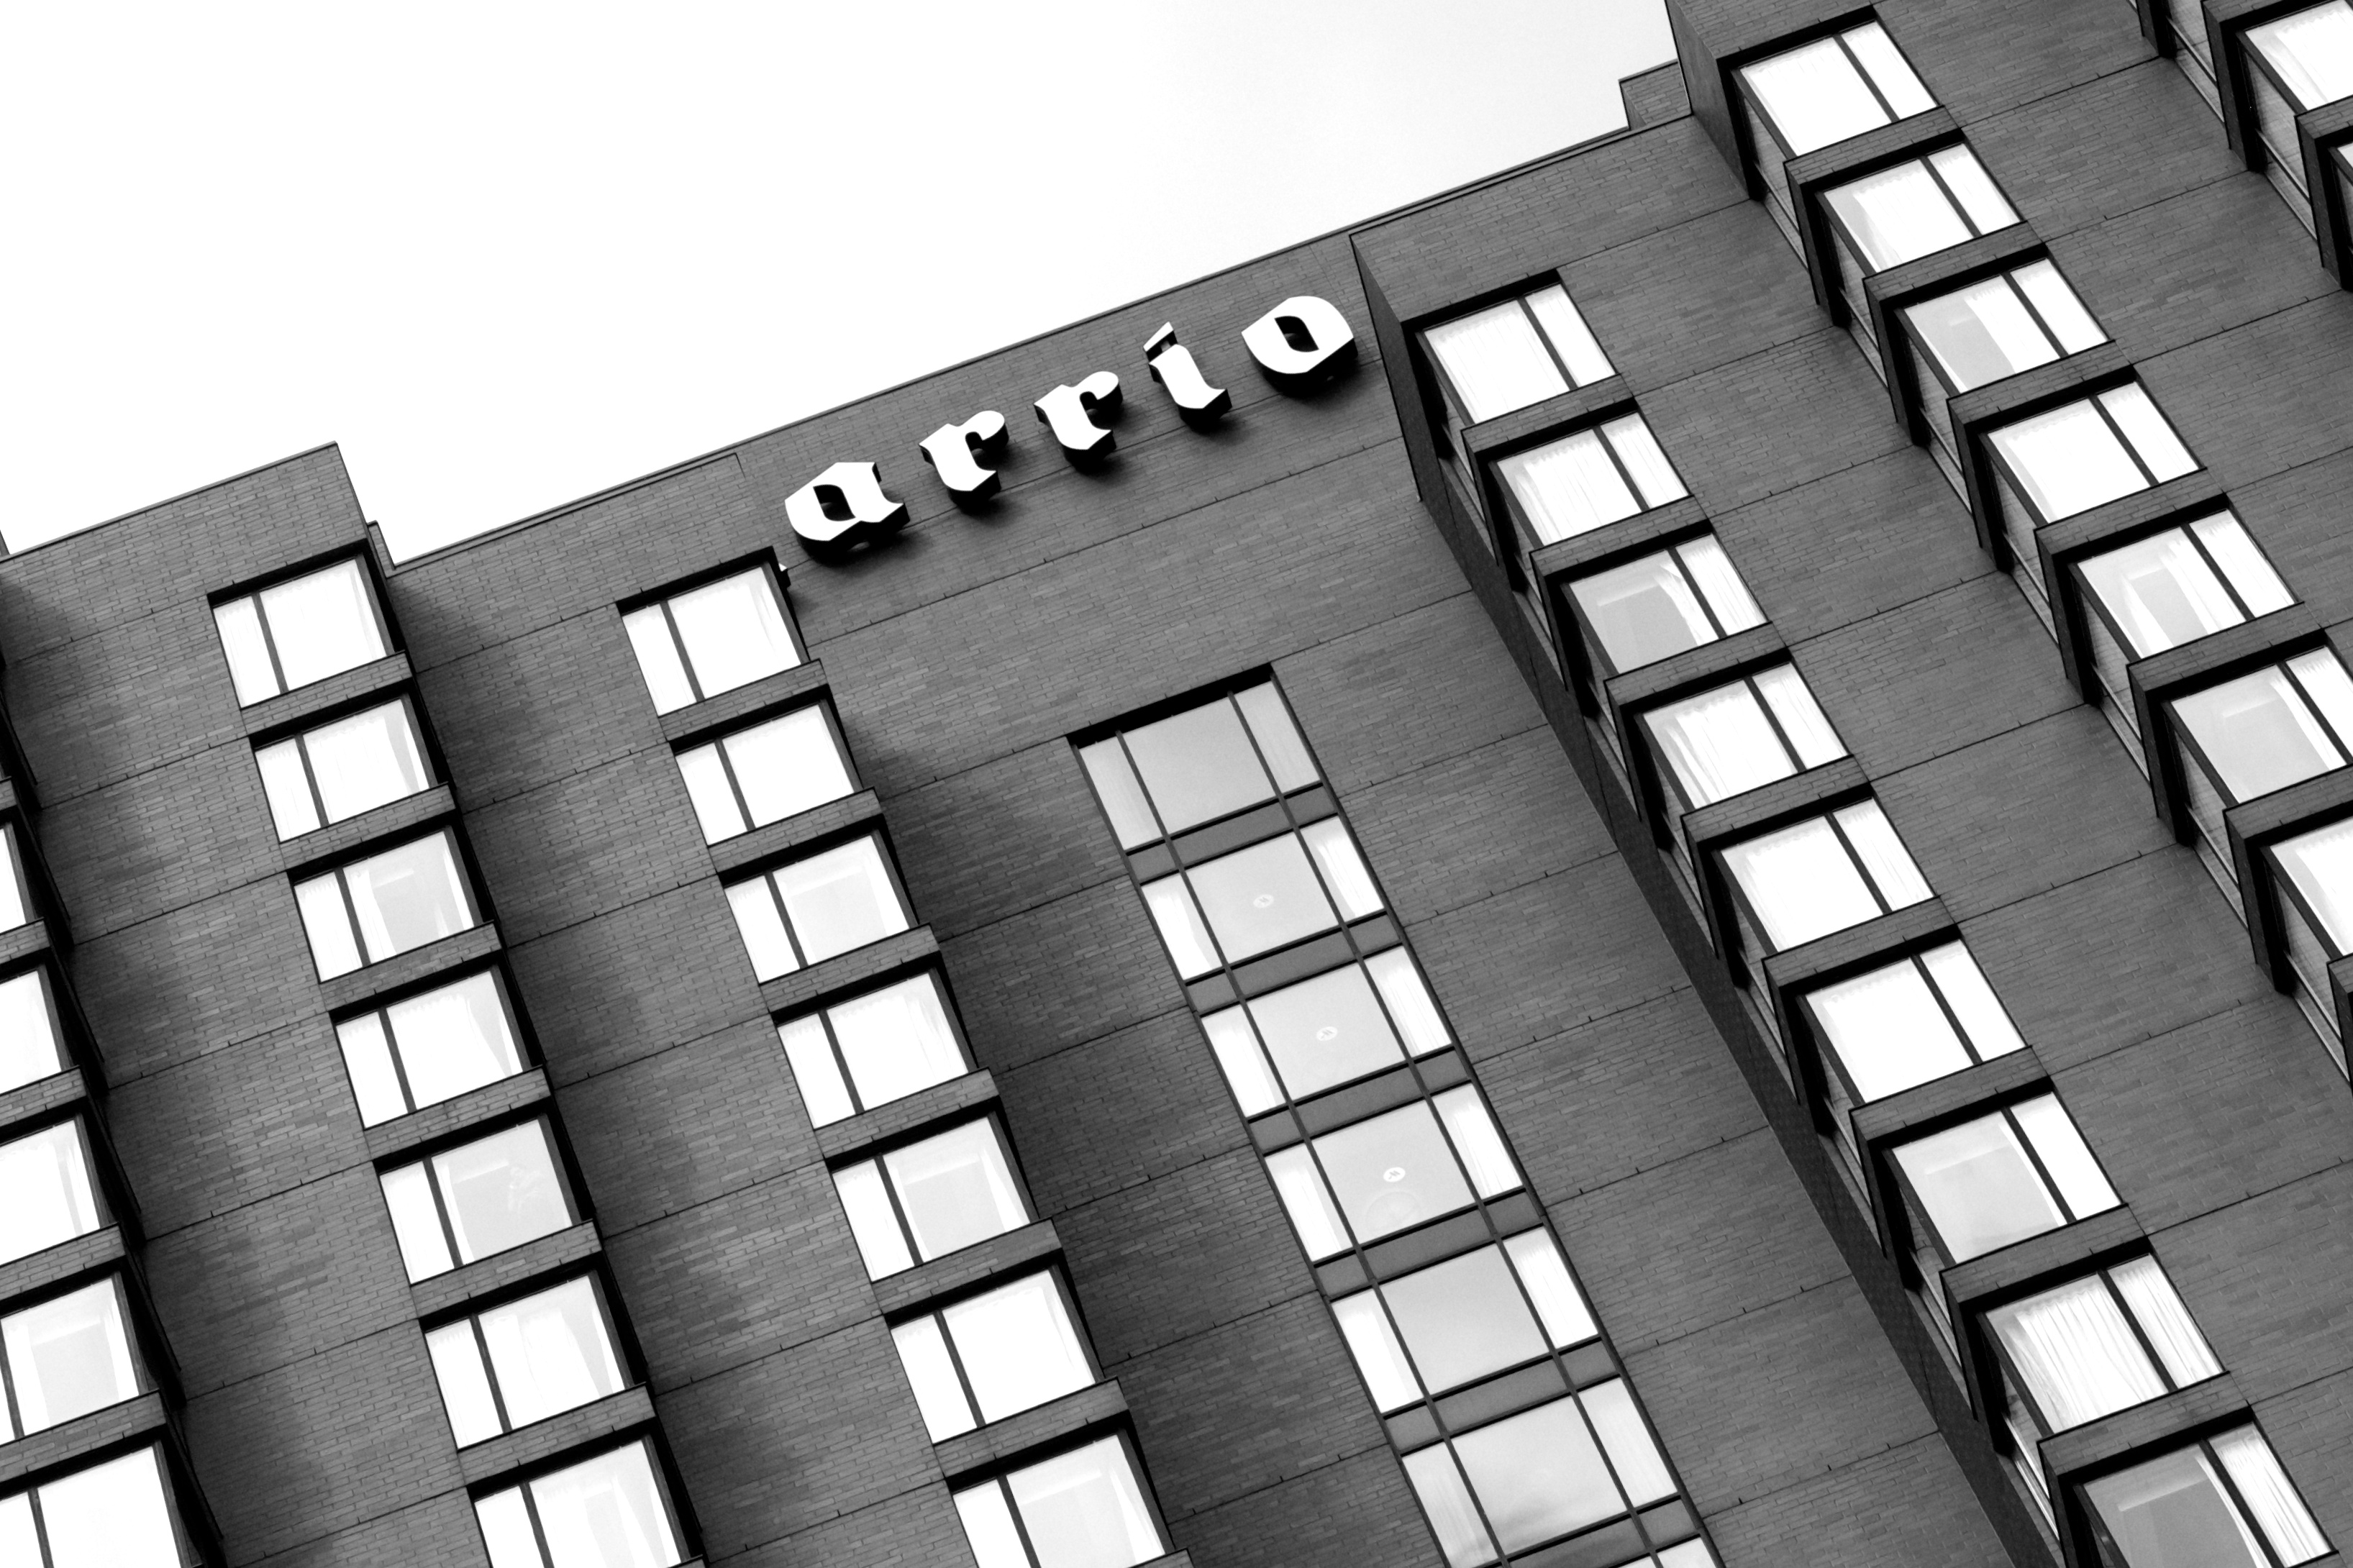
black and white, architecture, structure, window, skyscraper, wall, line, facade, monochrome, tower block, interior design, symmetry, shape, dailyshoot, monochrome photography